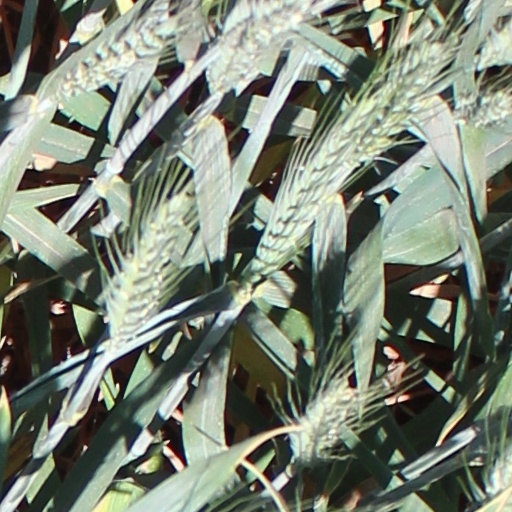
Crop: wheat